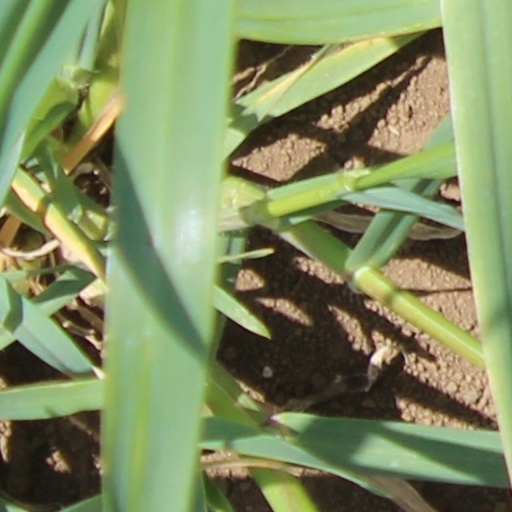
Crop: wheat